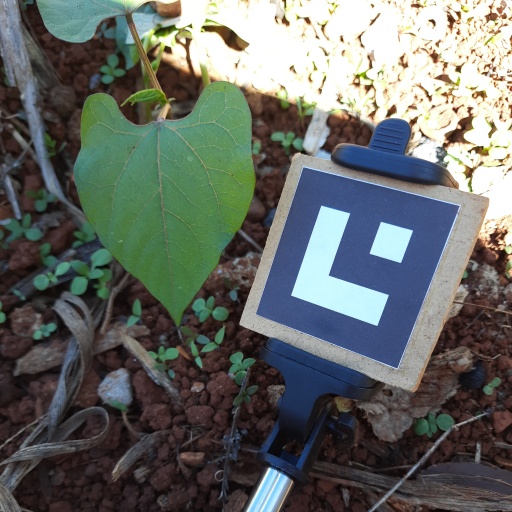
Observations: flat surface, no eating holes, under shade